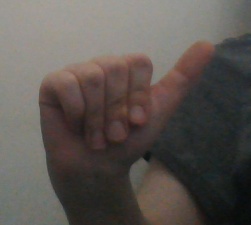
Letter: dhad